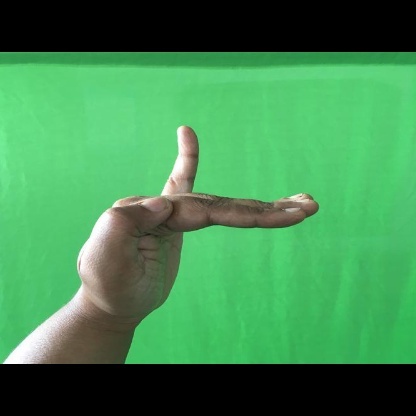
Mudra: Hamsapaksha